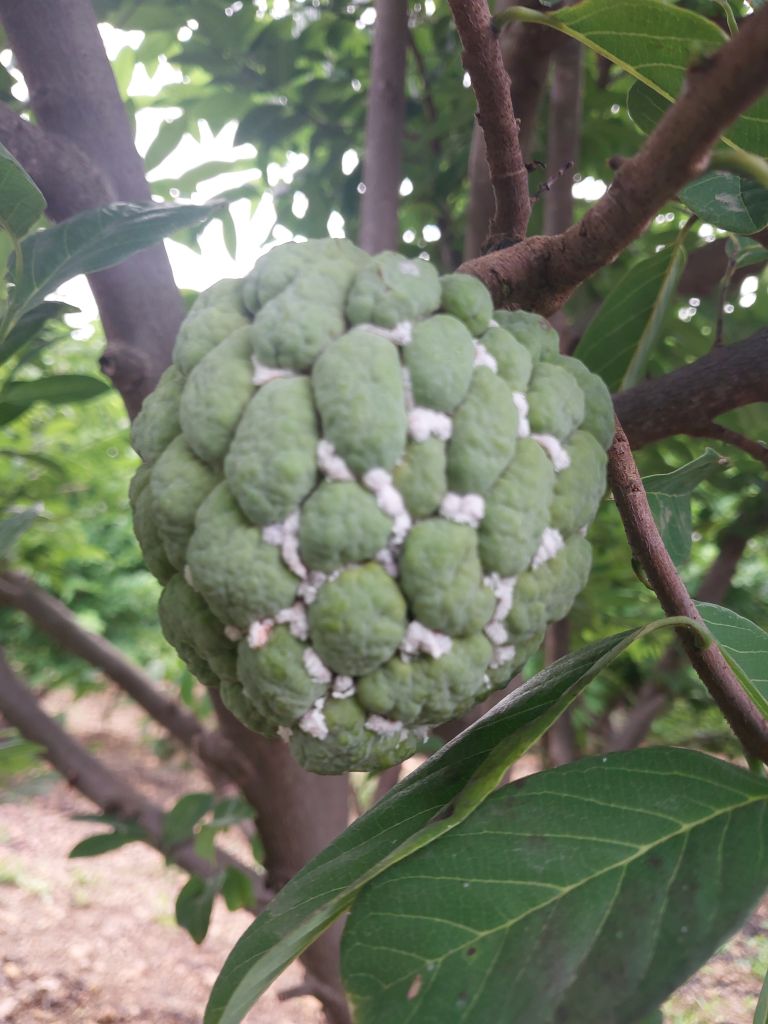
Disease label: Mealy Bug